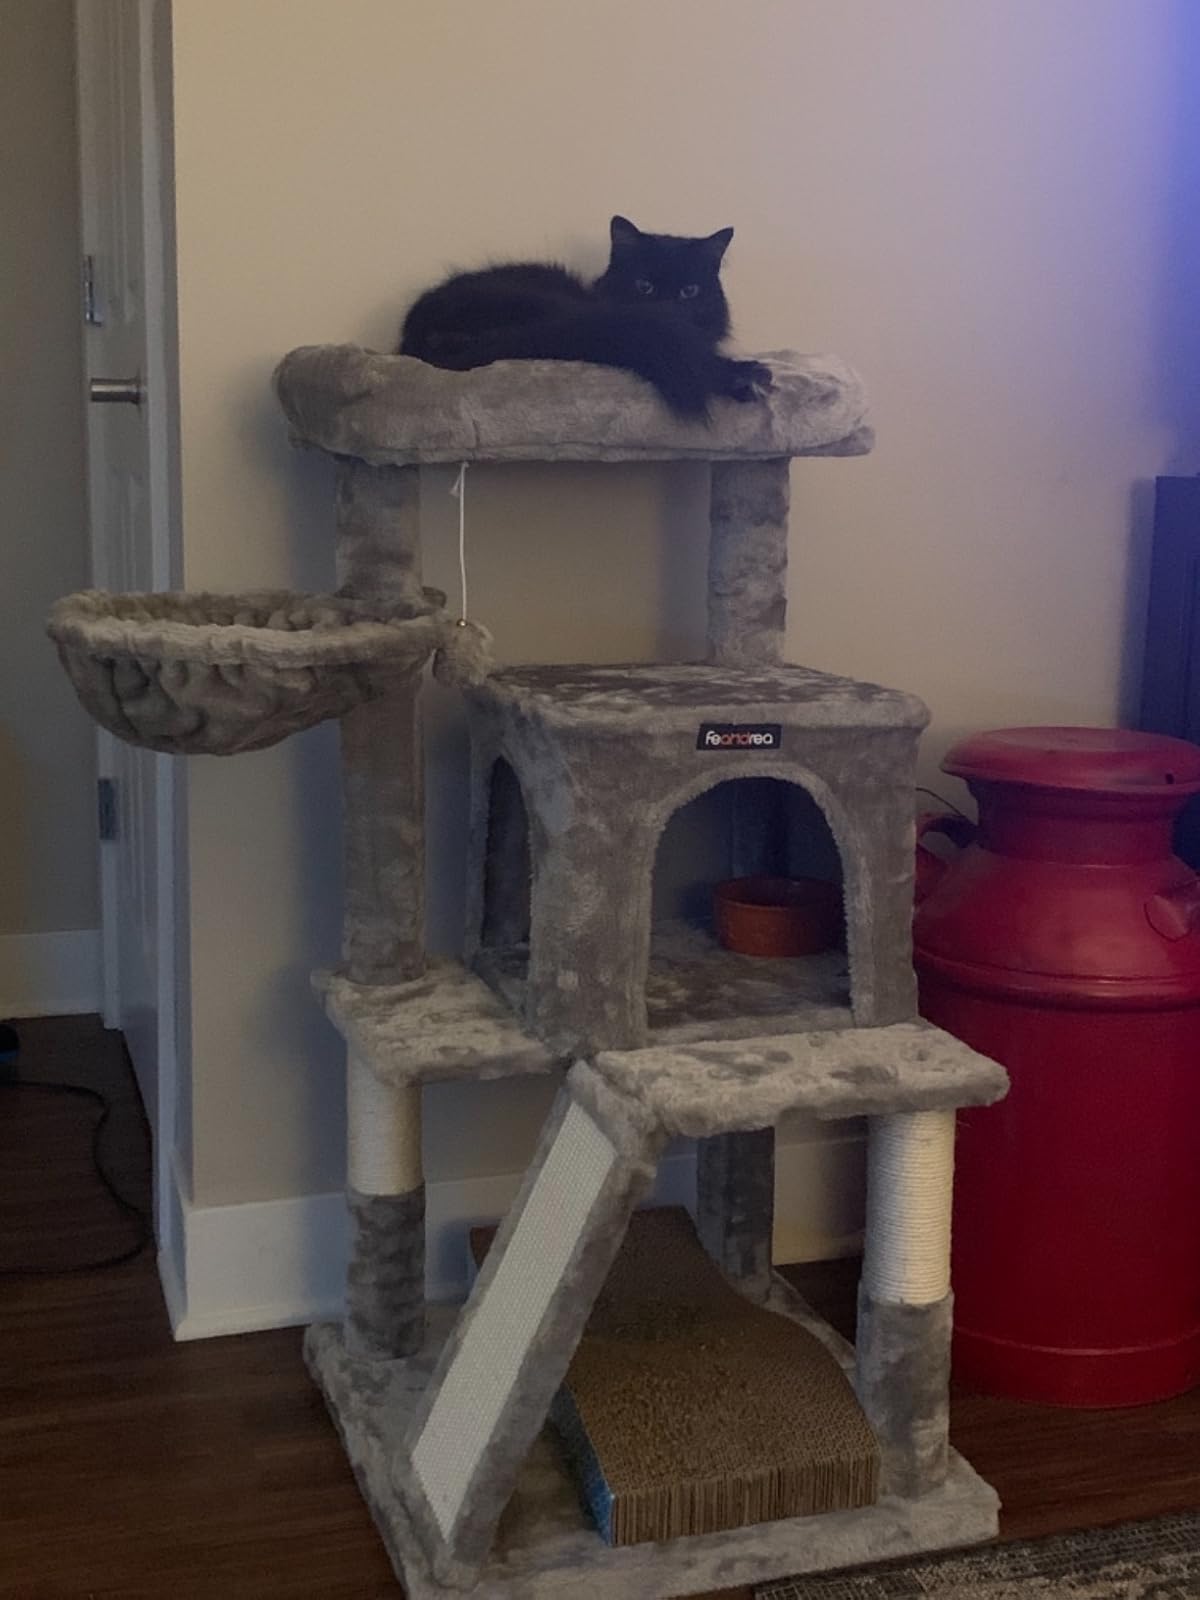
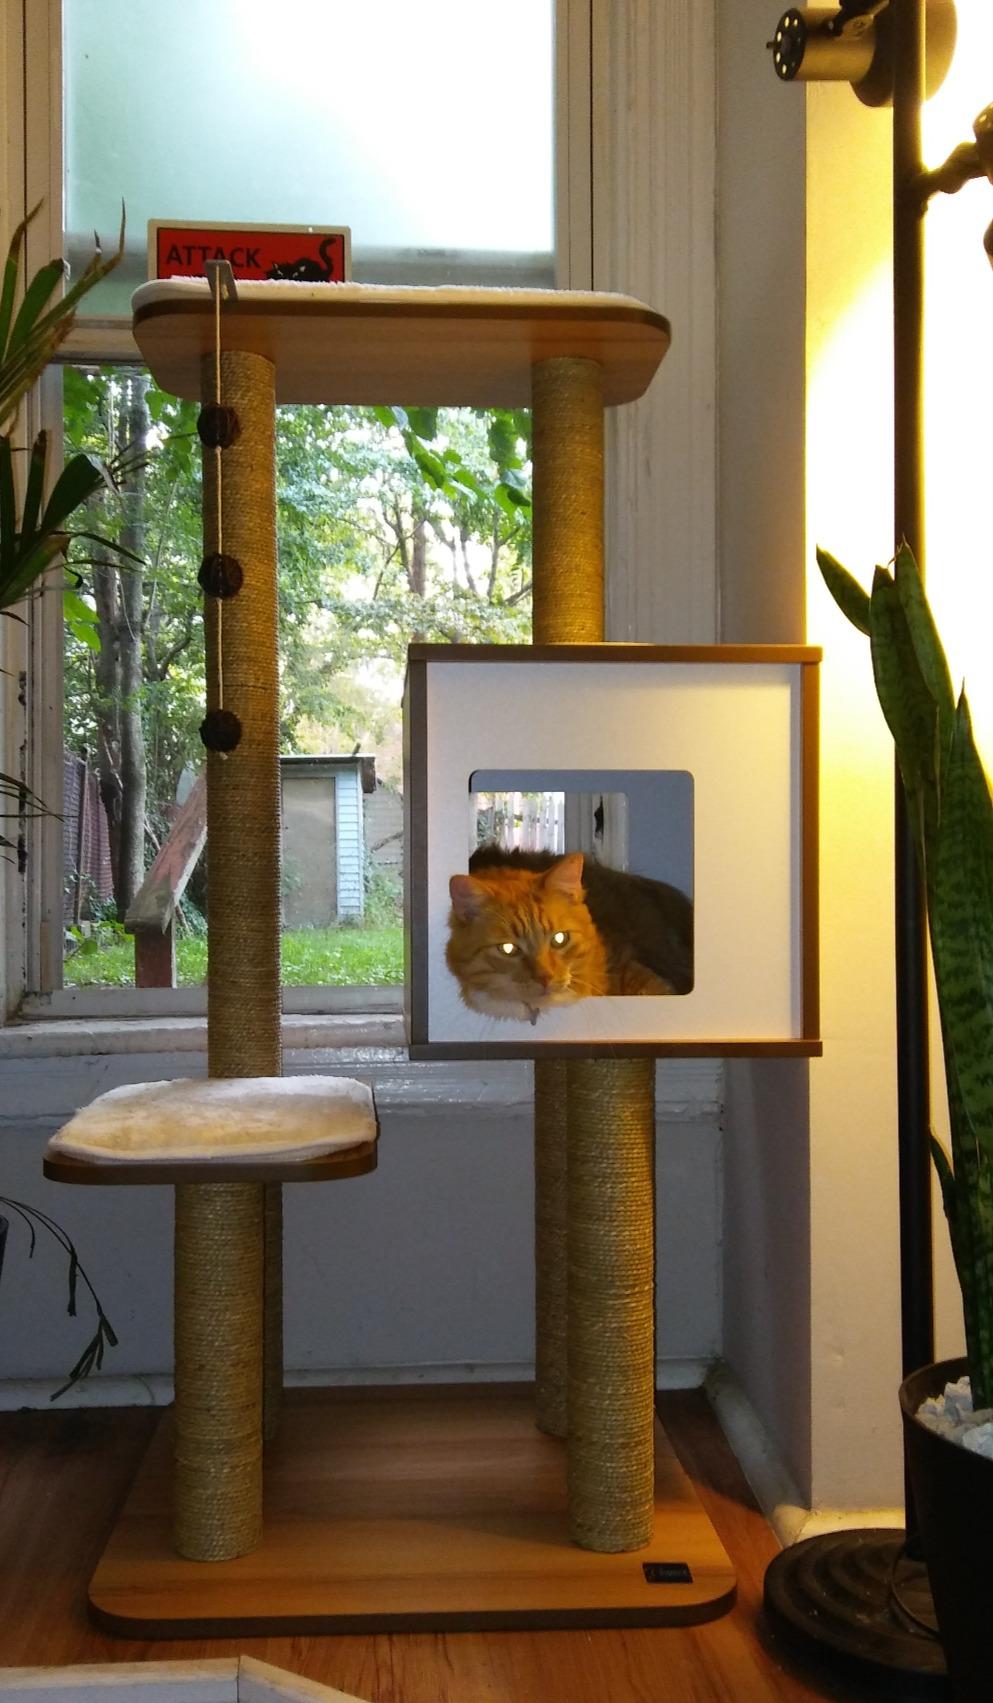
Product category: items_cat tree
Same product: no